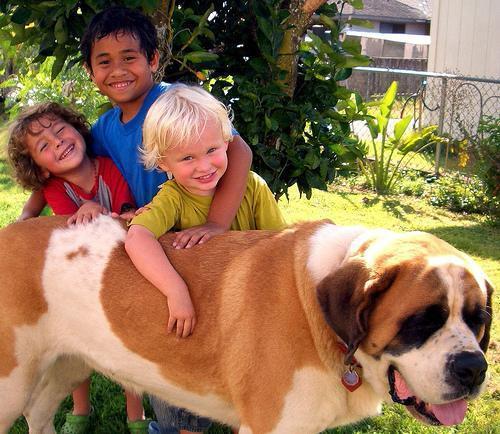
Saint_Bernard